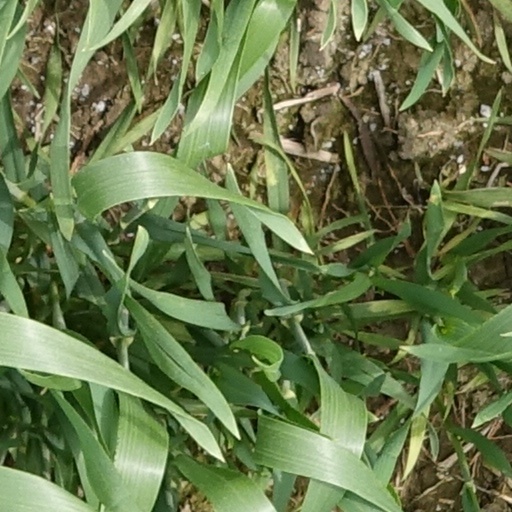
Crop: wheat